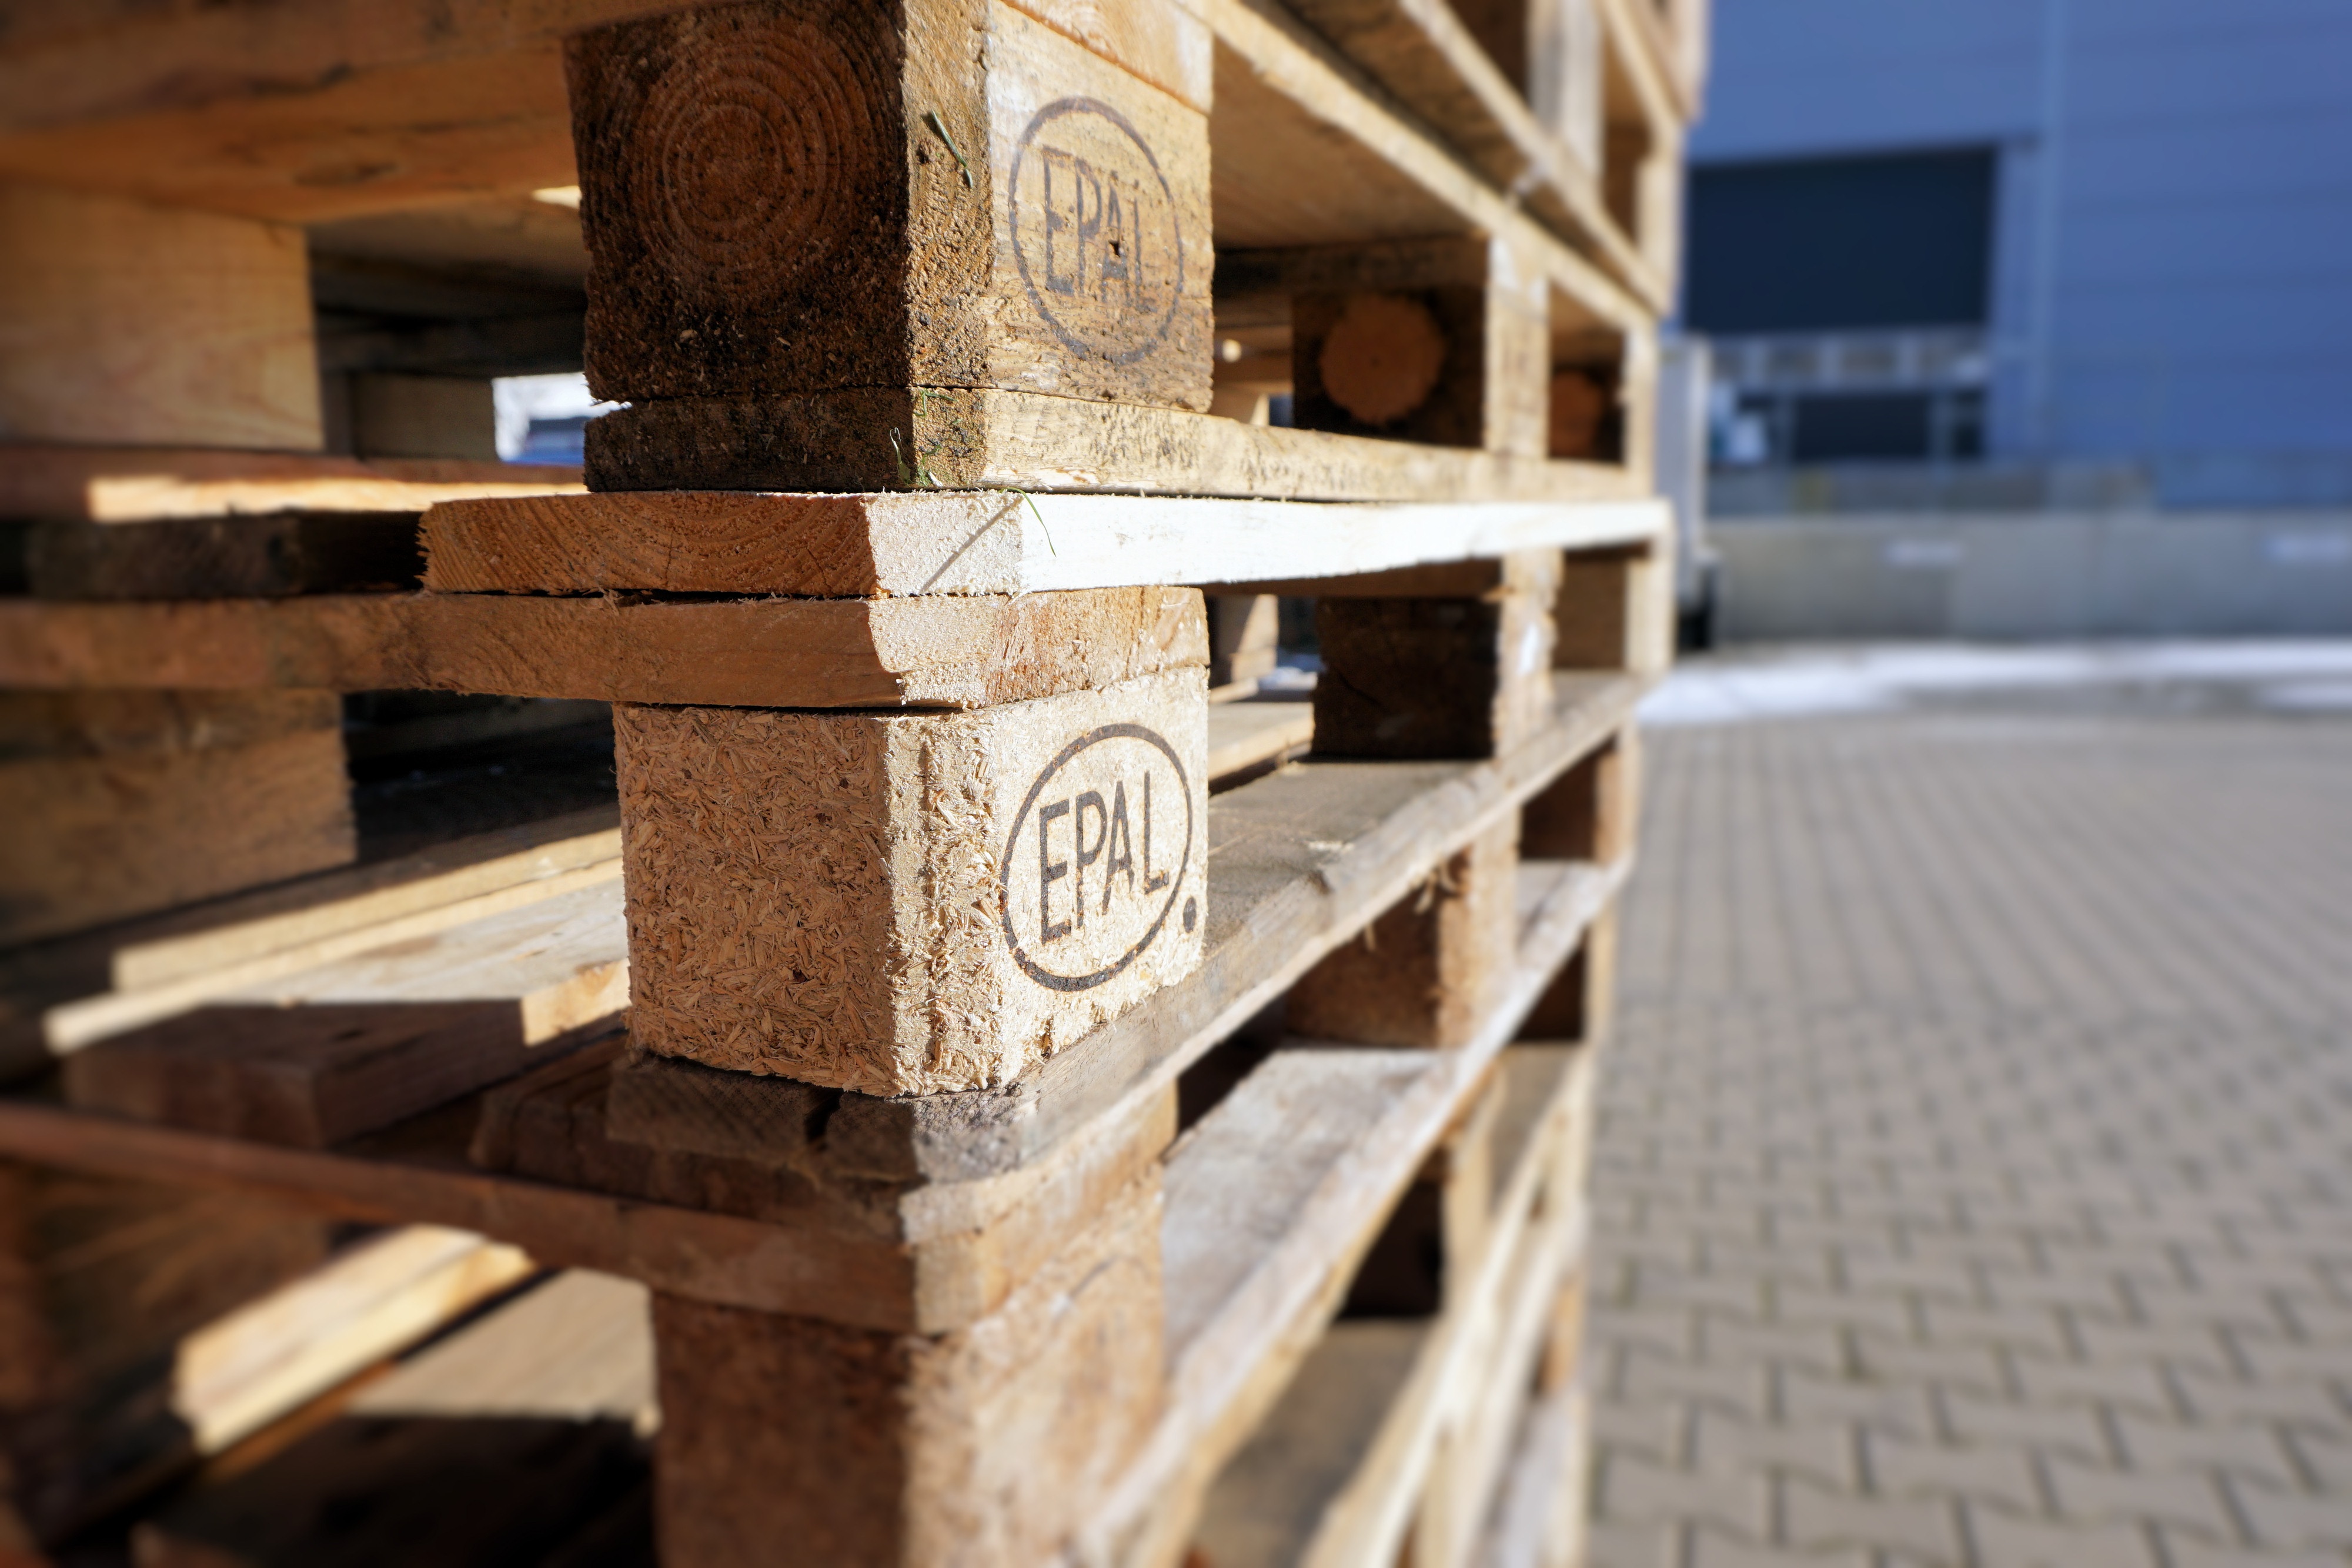
architecture, wood, beam, transport, pattern, empty, industry, lumber, stacked, cargo, pallets, shipping, logistics, euro pallets, epal